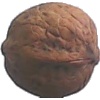
Label: Walnut 1